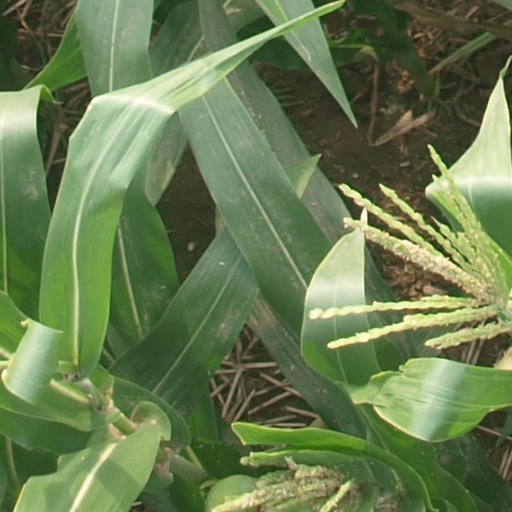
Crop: maize; corn